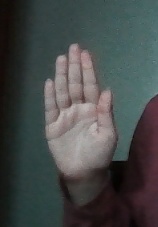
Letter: seen